Mass grave

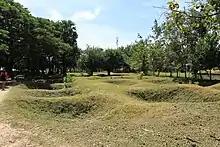
Mass graves at the Killing Fields of Choeung Ek in Cambodia.

Most mass graves dug during the Finnish Civil War hold Reds, the communist Soviet-backed side. Many mass graves are located in uninhabited areas near the sites of the execution including the Pohjois-Haaga mass grave, the Tammisaari mass grave and the Hyvinkää mass grave. The Mustankallio Cemetery holds a mass grave of Reds executed at the Hennala camp.